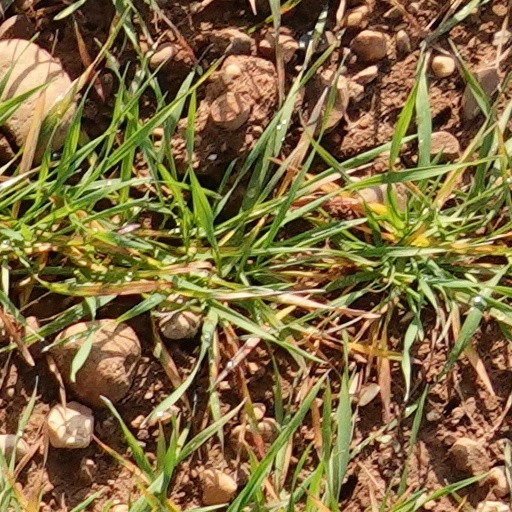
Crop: wheat